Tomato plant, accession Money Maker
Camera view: horizontal (90 deg, fisheye); turntable rotation: 120 degrees
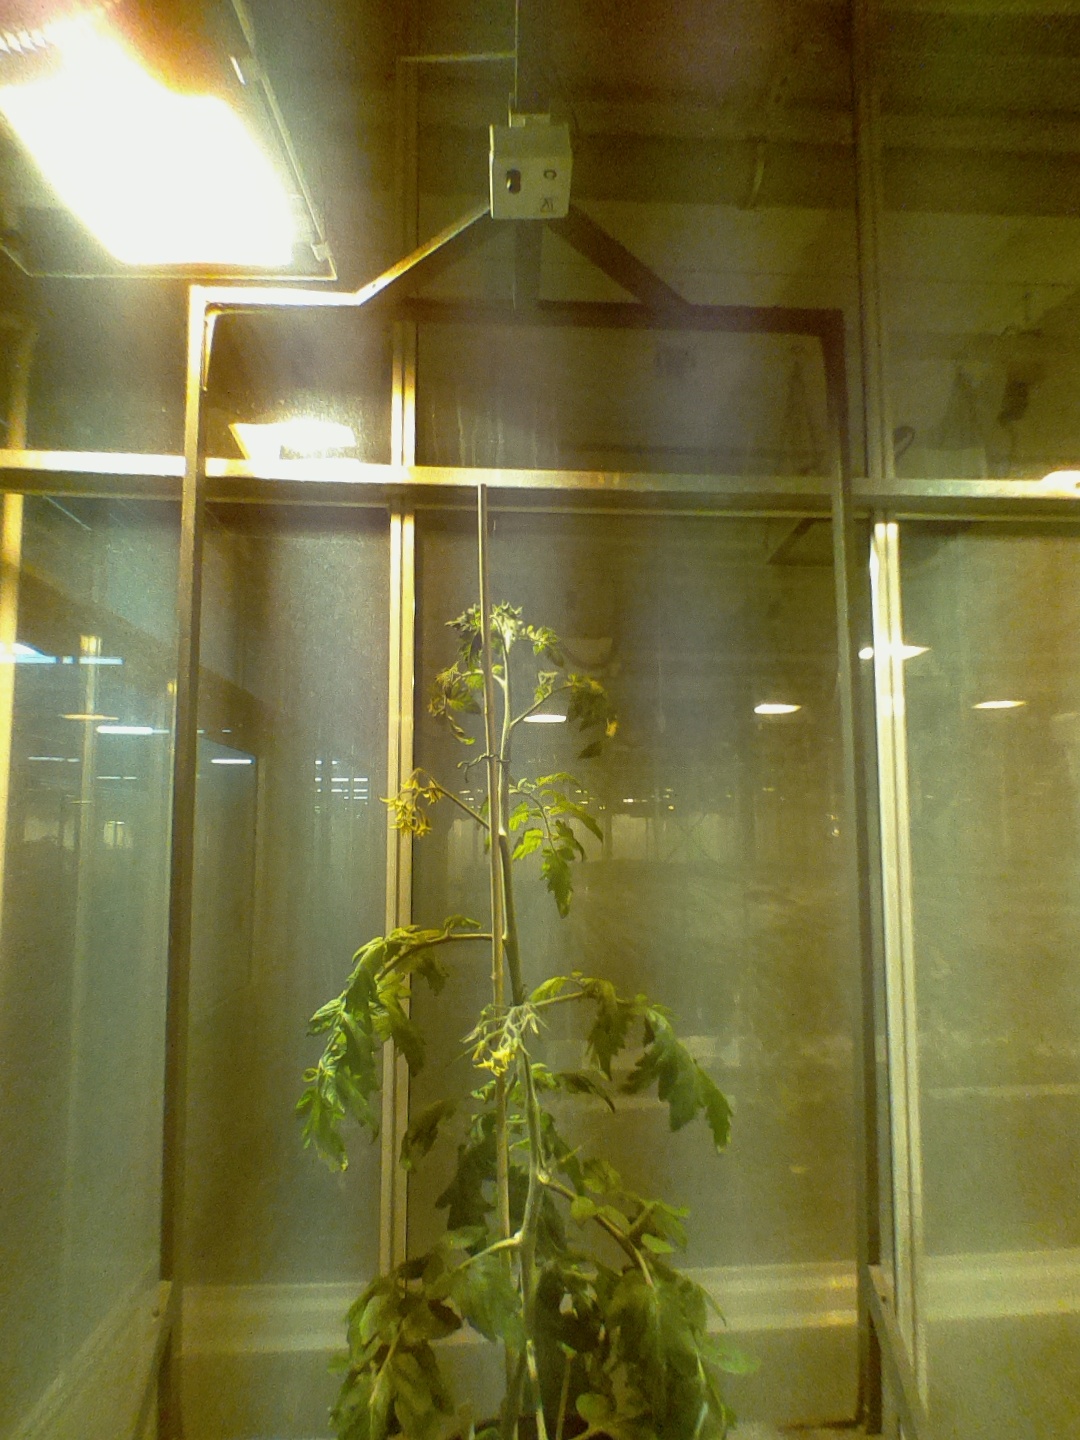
BBCH growth stage 69: End of flowering, 90%-100% of flowers open, more petals falling